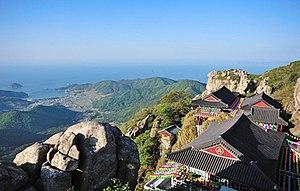
Boriam(temple bouddhiste) à Namhae, Corée du Sud Un des trois lieux saints d’avalokitesvara (Gwaneum)
Le bodhisattva Avalokiteshvara, est sans doute le grand bodhisattva le plus vénéré et le plus populaire parmi les bouddhistes du Grand véhicule. Il est aussi utilisé comme yidam dans les méditations tantriques.